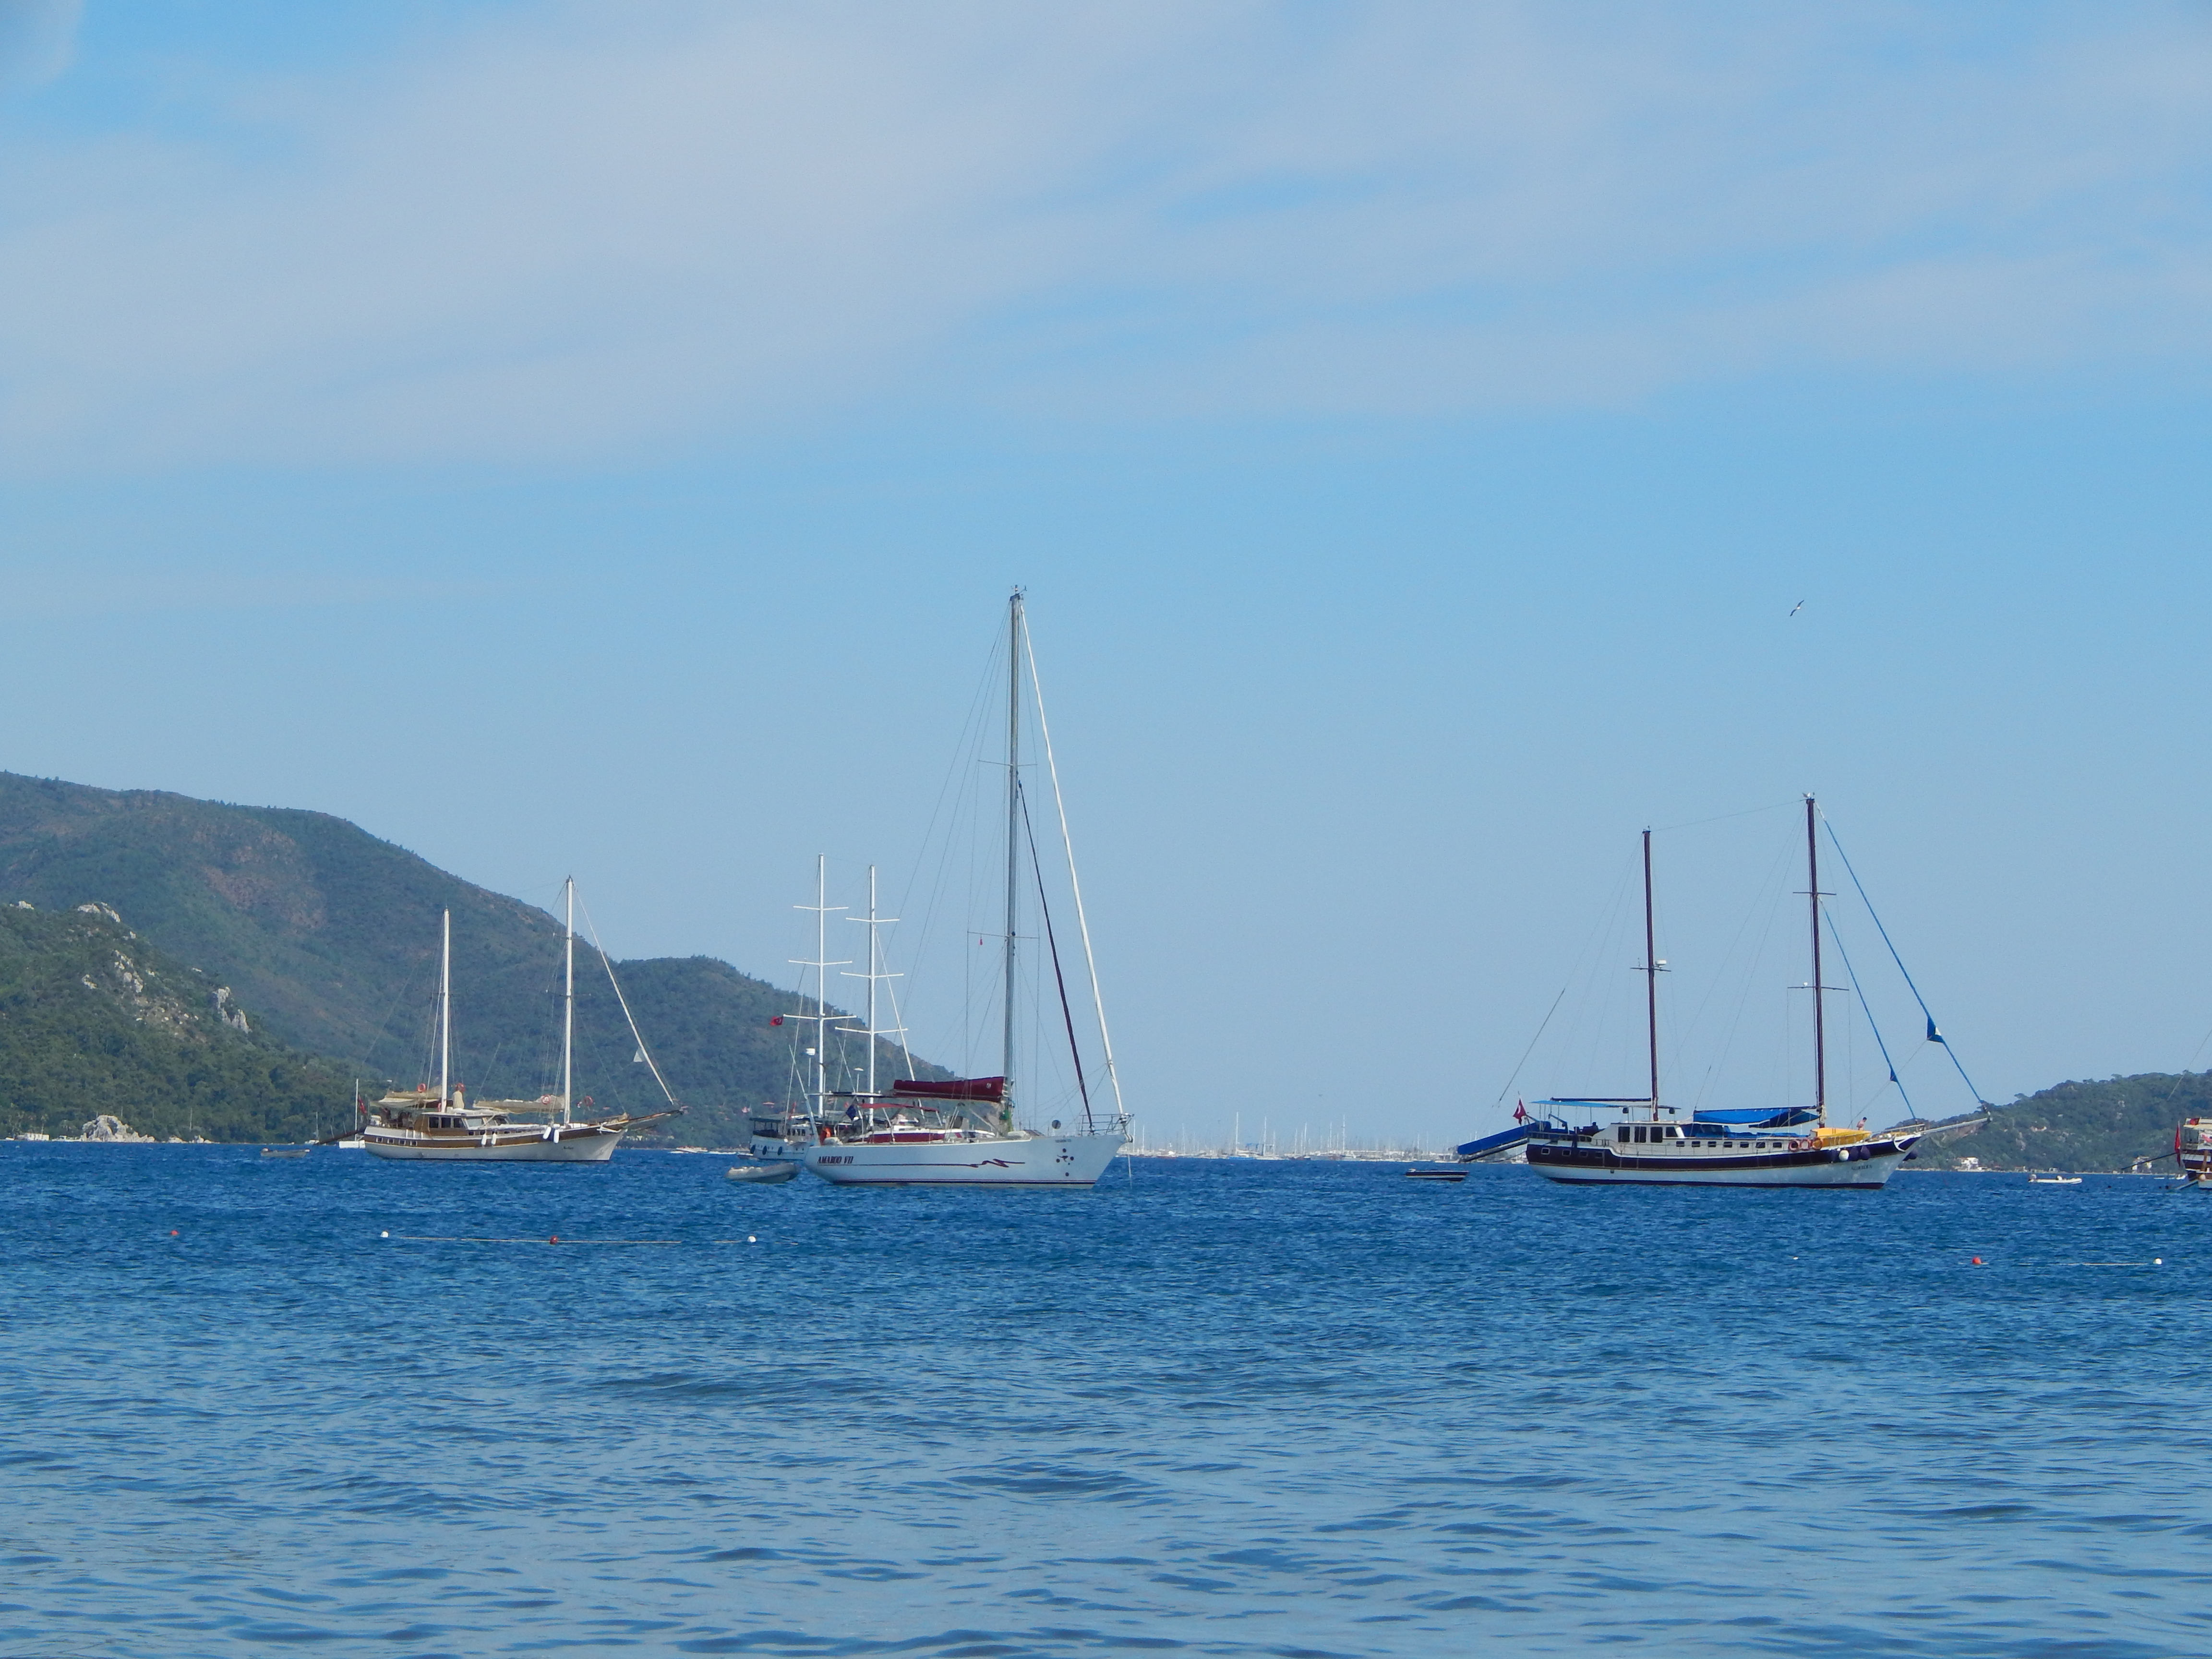
sea, landscape, marina, ship, view, travel, blue, summer, water, riviera, city, coast, boat, resort, harbor, cruise, yacht, sailing, destination, sky, waterway, sail, coastal and oceanic landforms, sailboat, sailing ship, watercraft, ocean, calm, mast, tall ship, bay, schooner, loch, channel, wave, cloud, port, horizon